Ōada Station

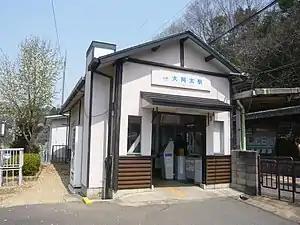

is a passenger railway station located in the town of Ōyodo, Yoshino District, Nara Prefecture, Japan. It is operated by the private transportation company, Kintetsu Railway.